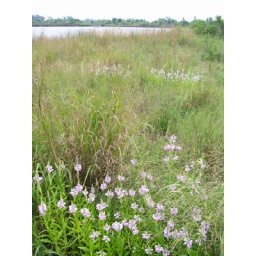
Obedient plant (Physostegia virginiana) growing in meadow near lake at Centennial Park in Orland Park, IL. Bumble bees inside flower.